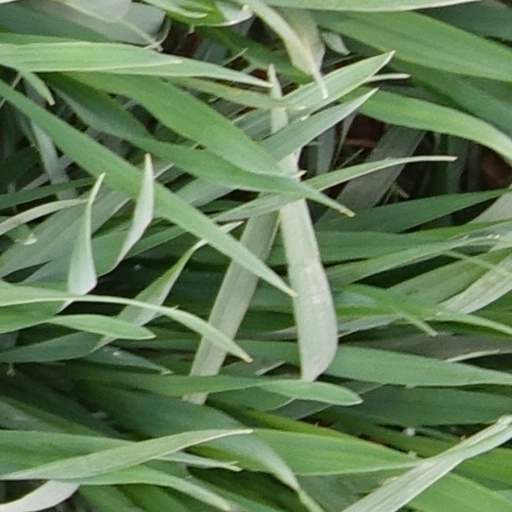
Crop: wheat